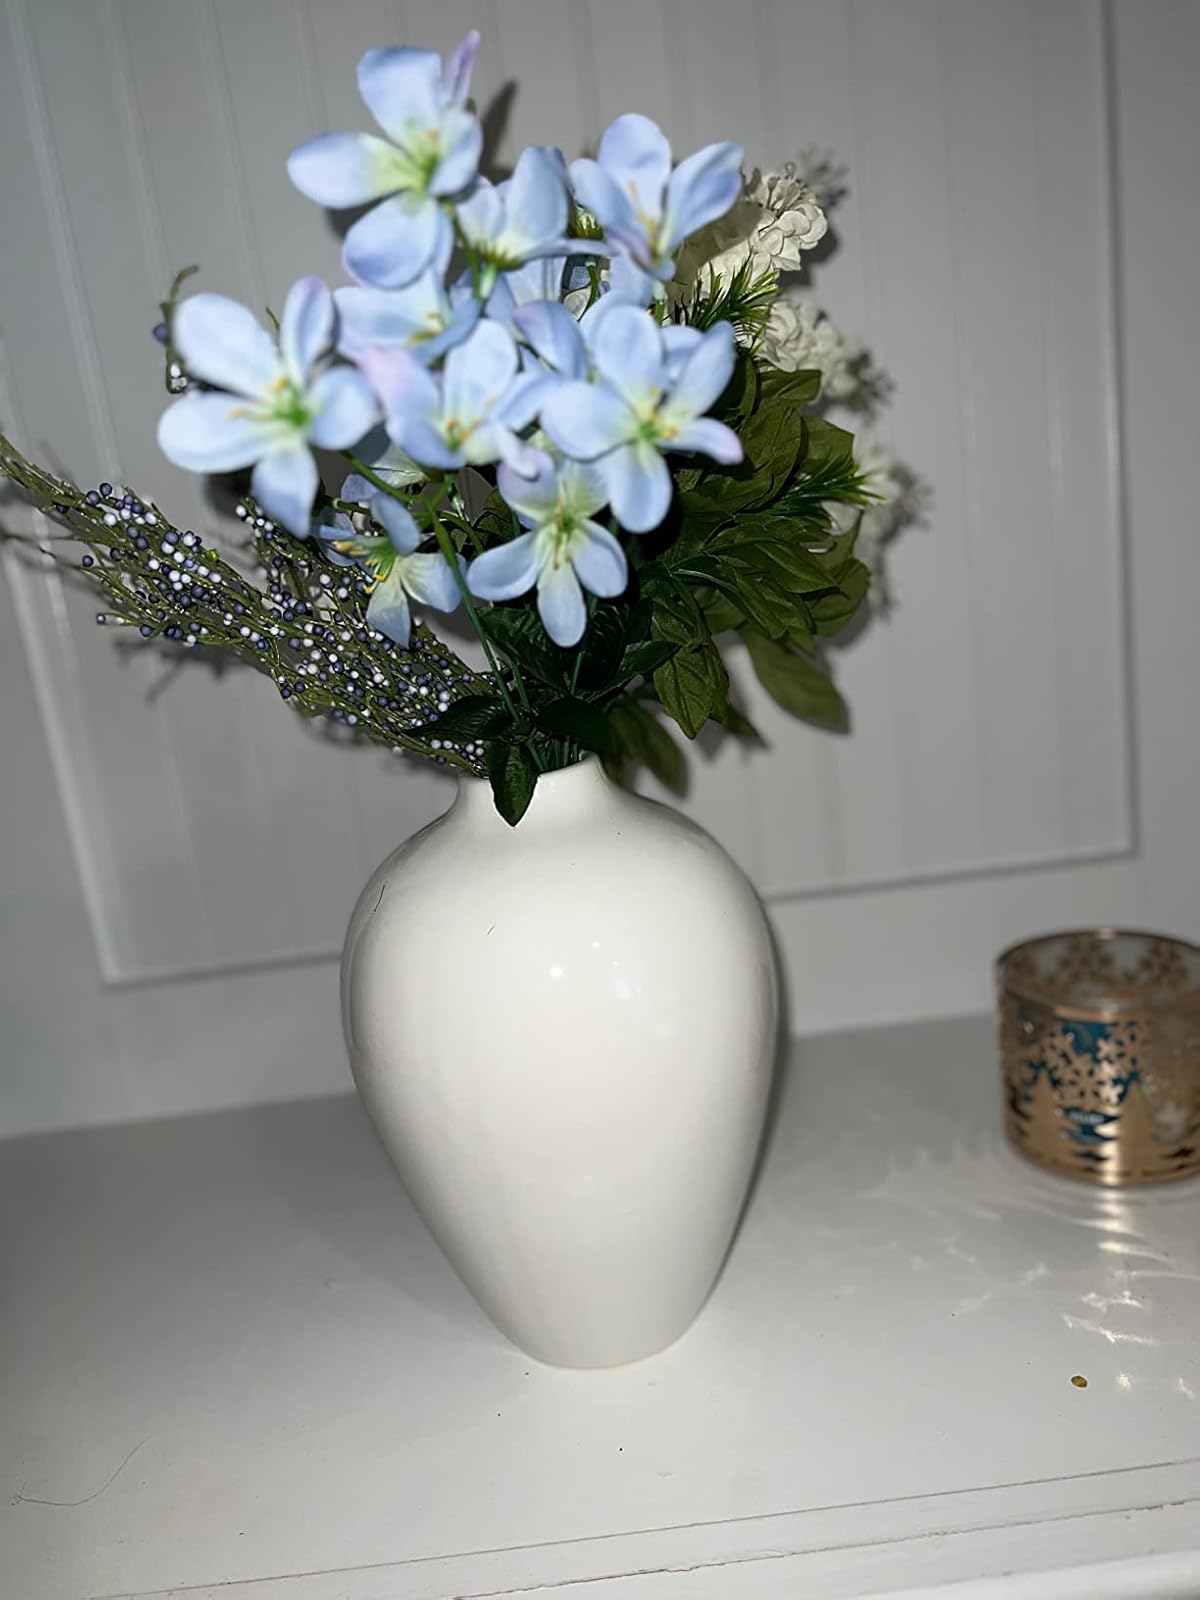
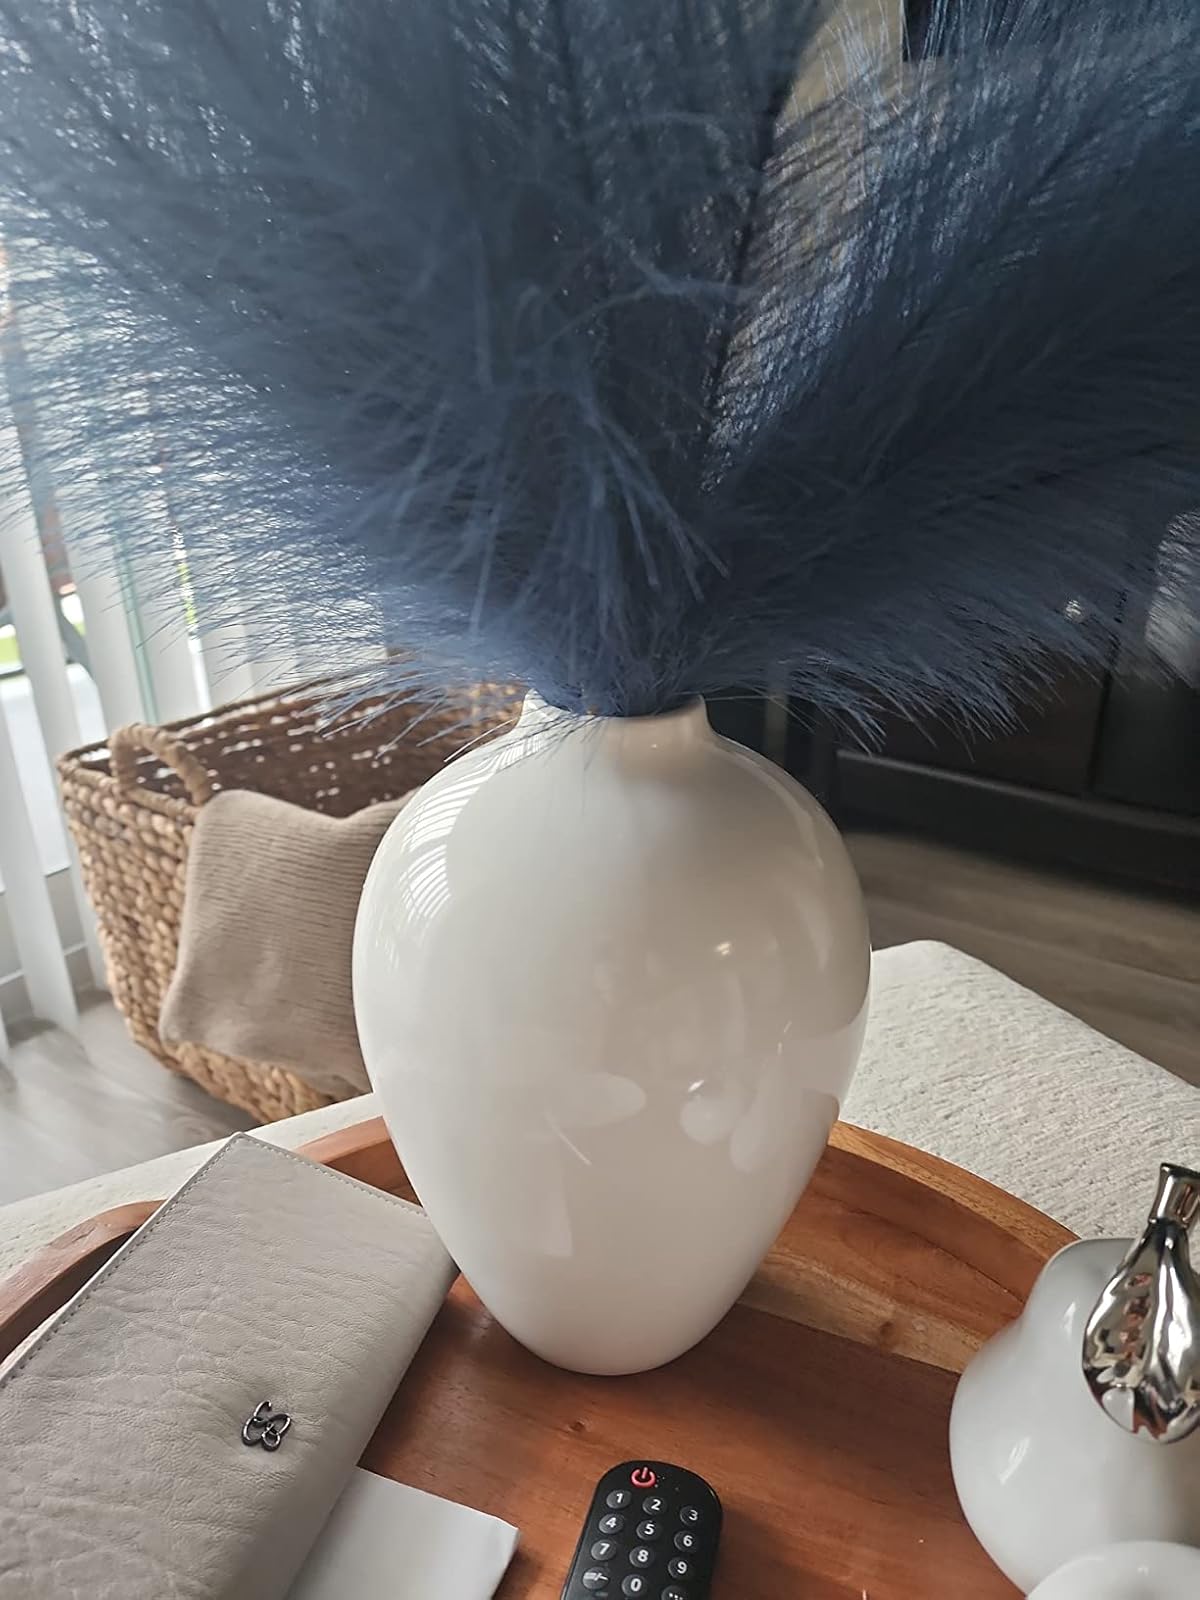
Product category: vase
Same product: yes